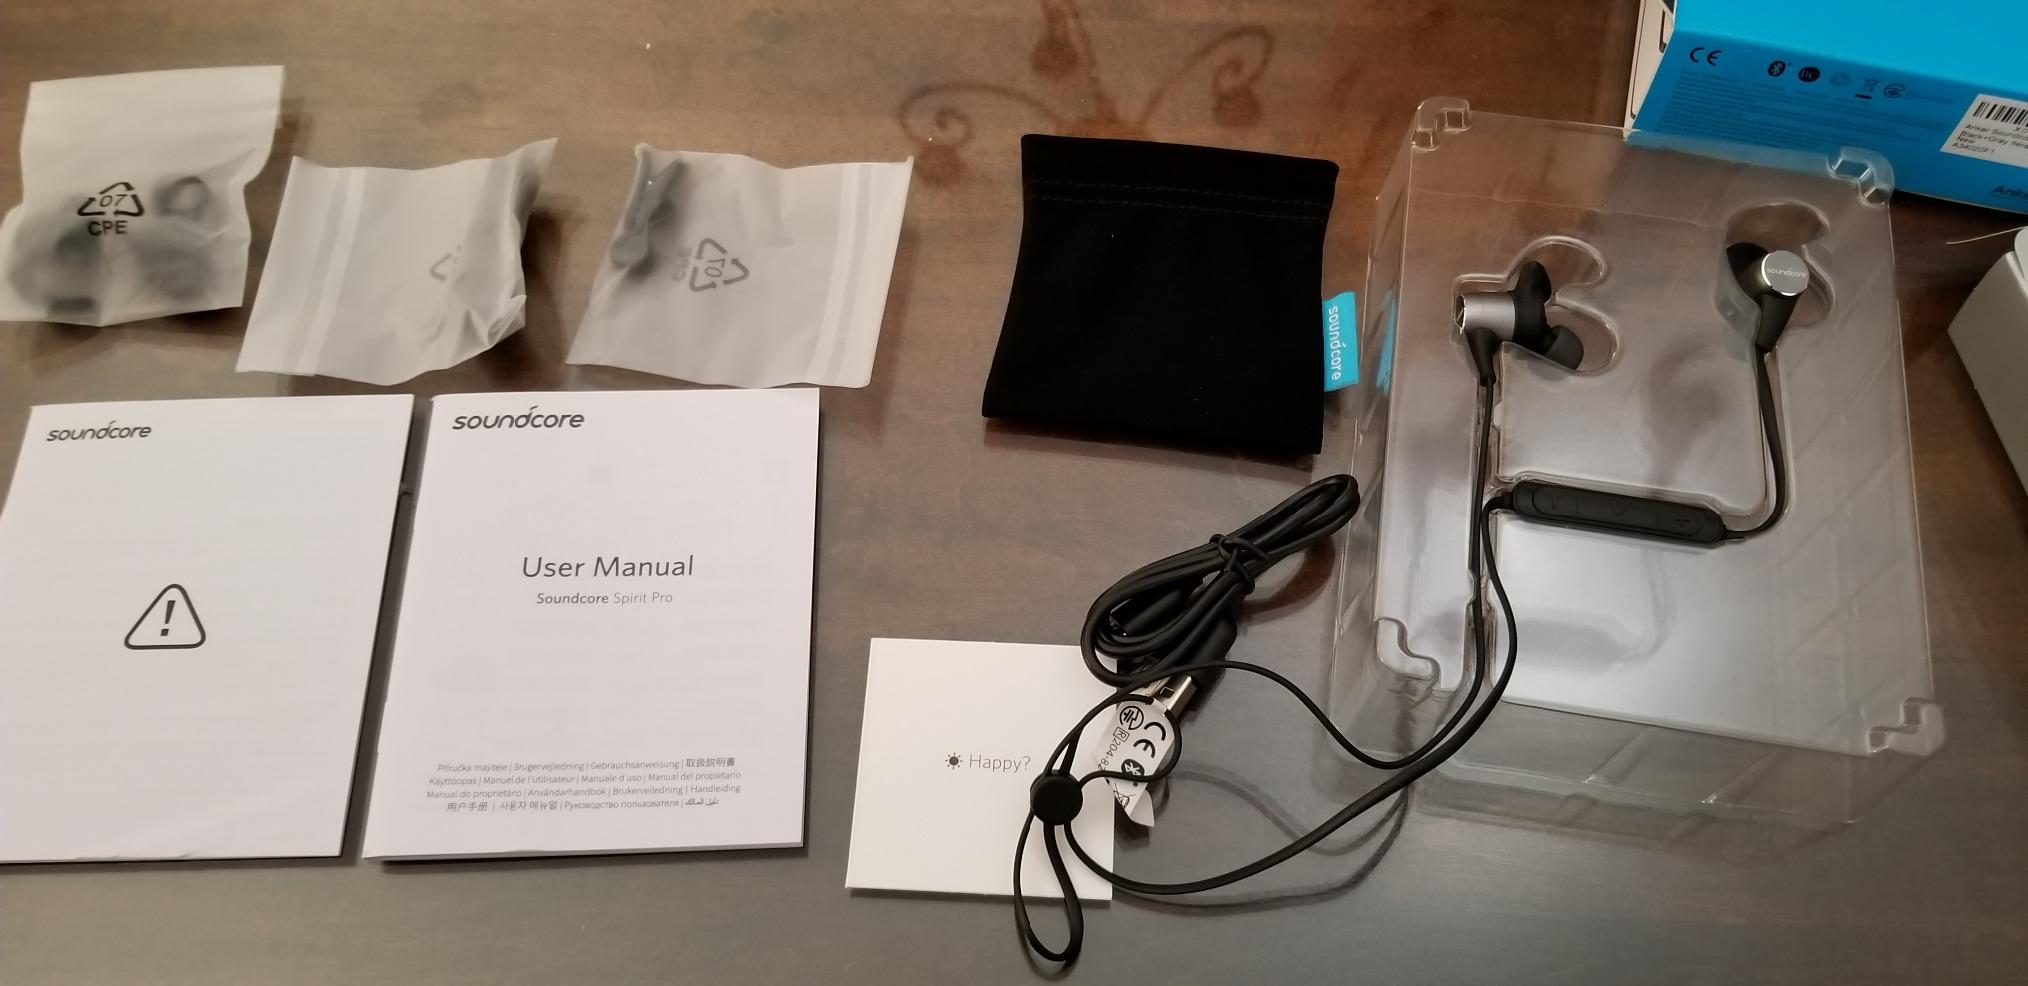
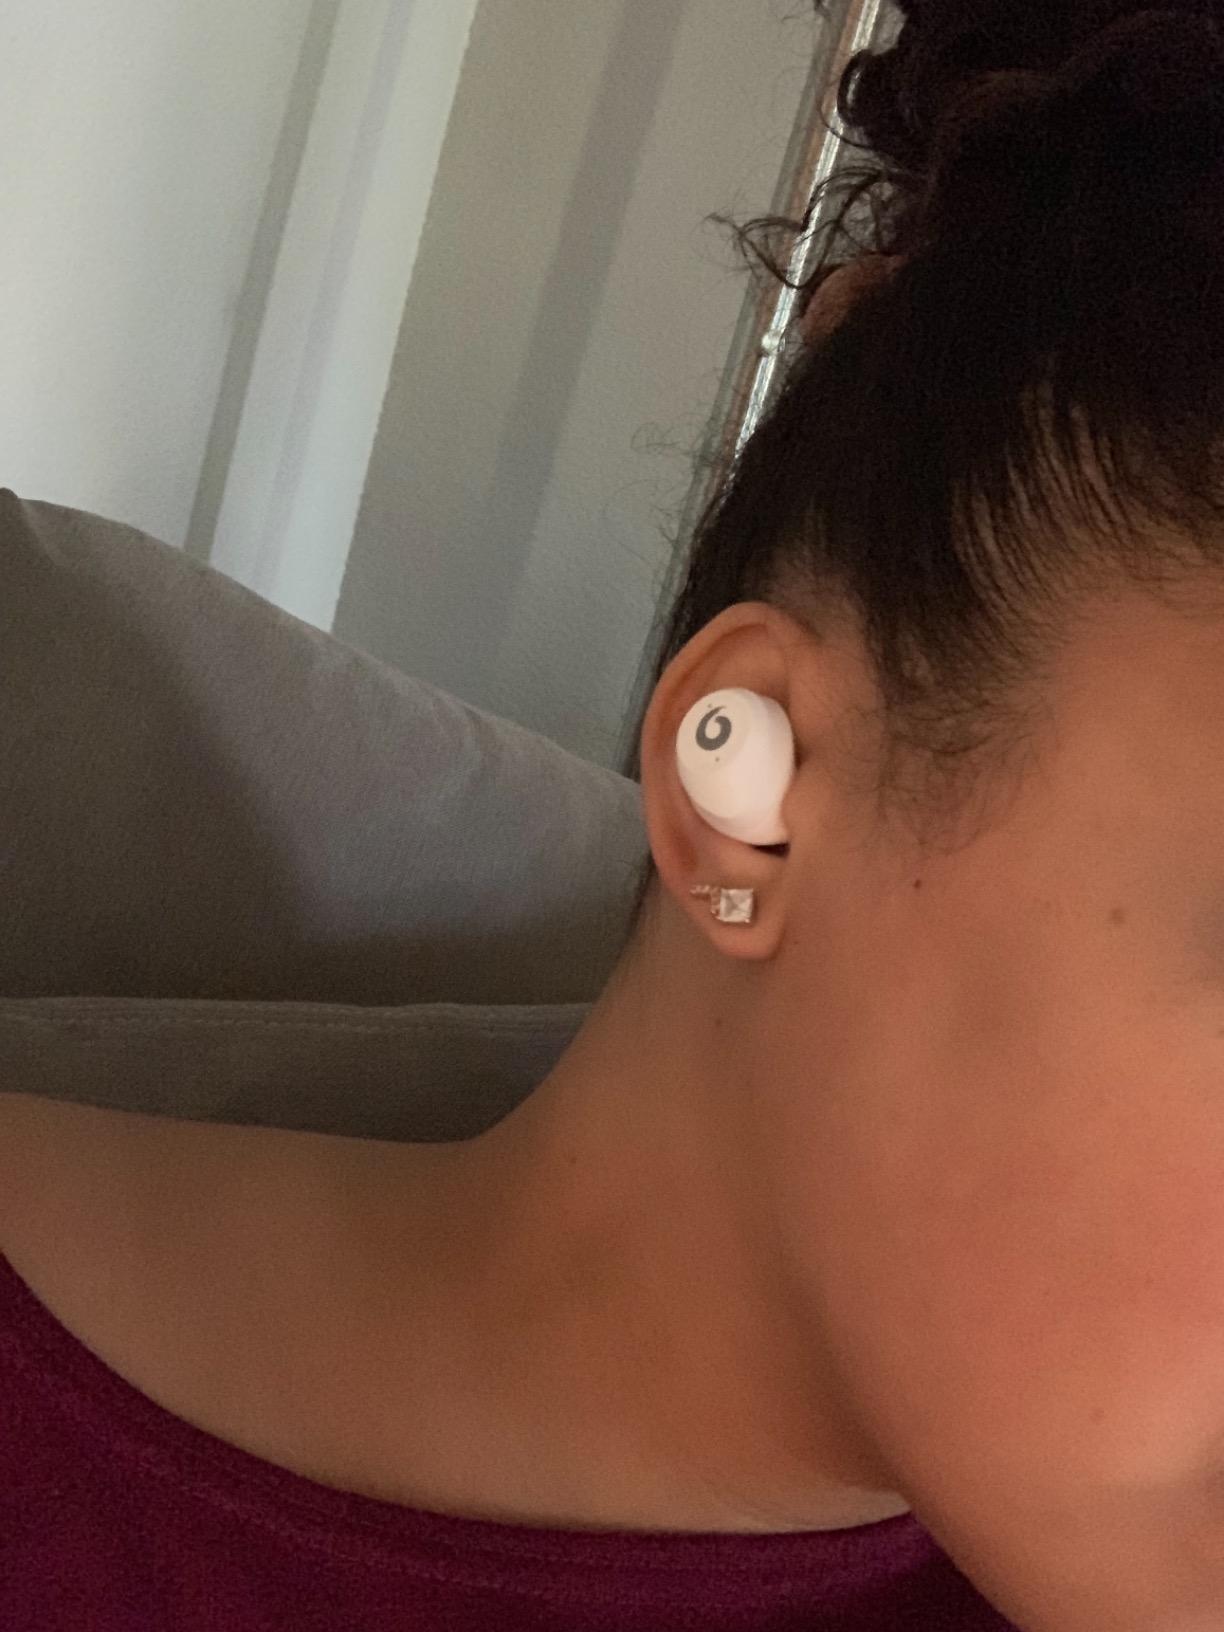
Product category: earbuds
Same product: no